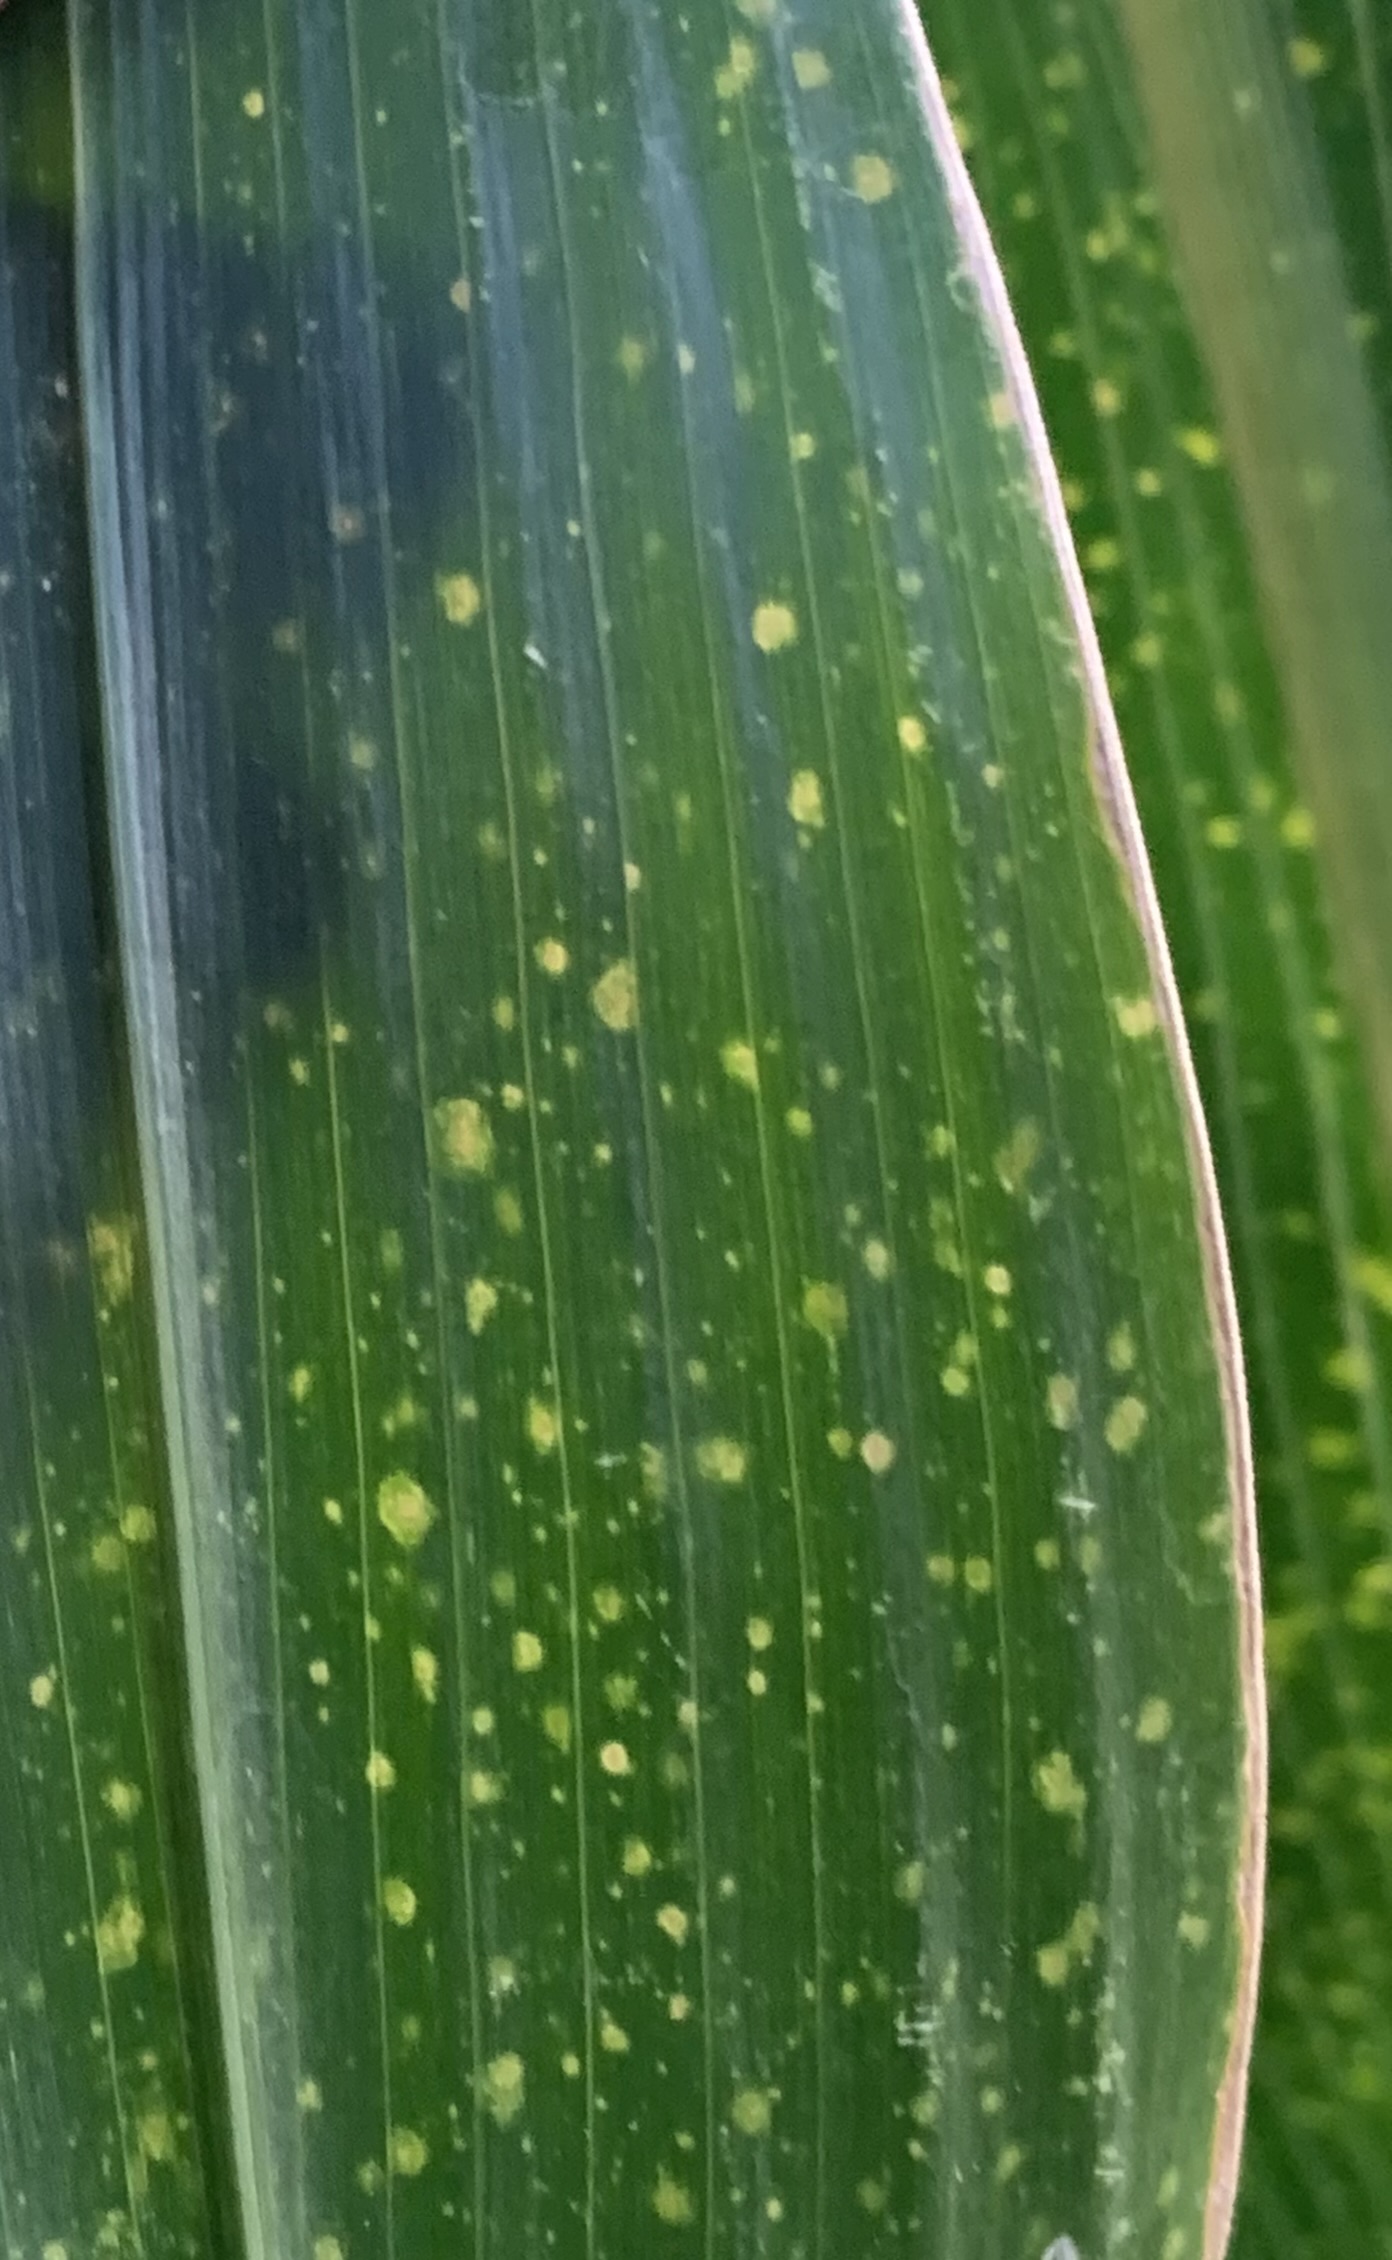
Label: MLN